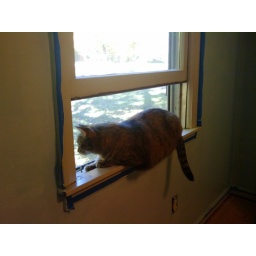
Sofie hanging in the window - wet wall paint and all...